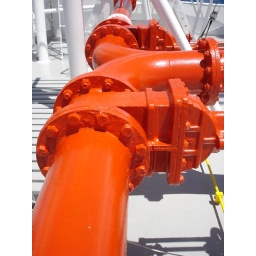
Just spent the last month surveying the ocean floor in Indonesia; hope you enjoy these shots.